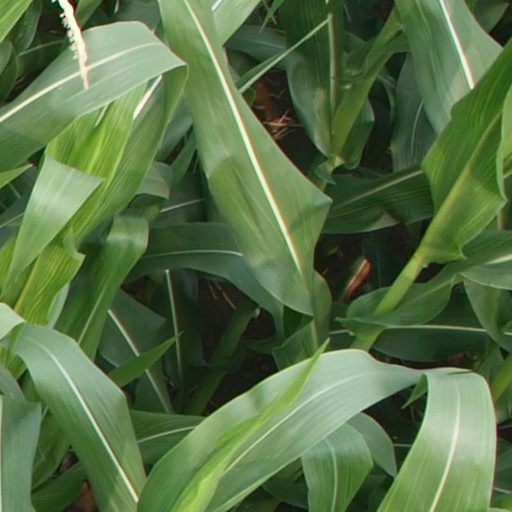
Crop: maize; corn